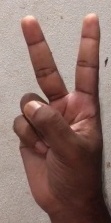
ASL sign: 2